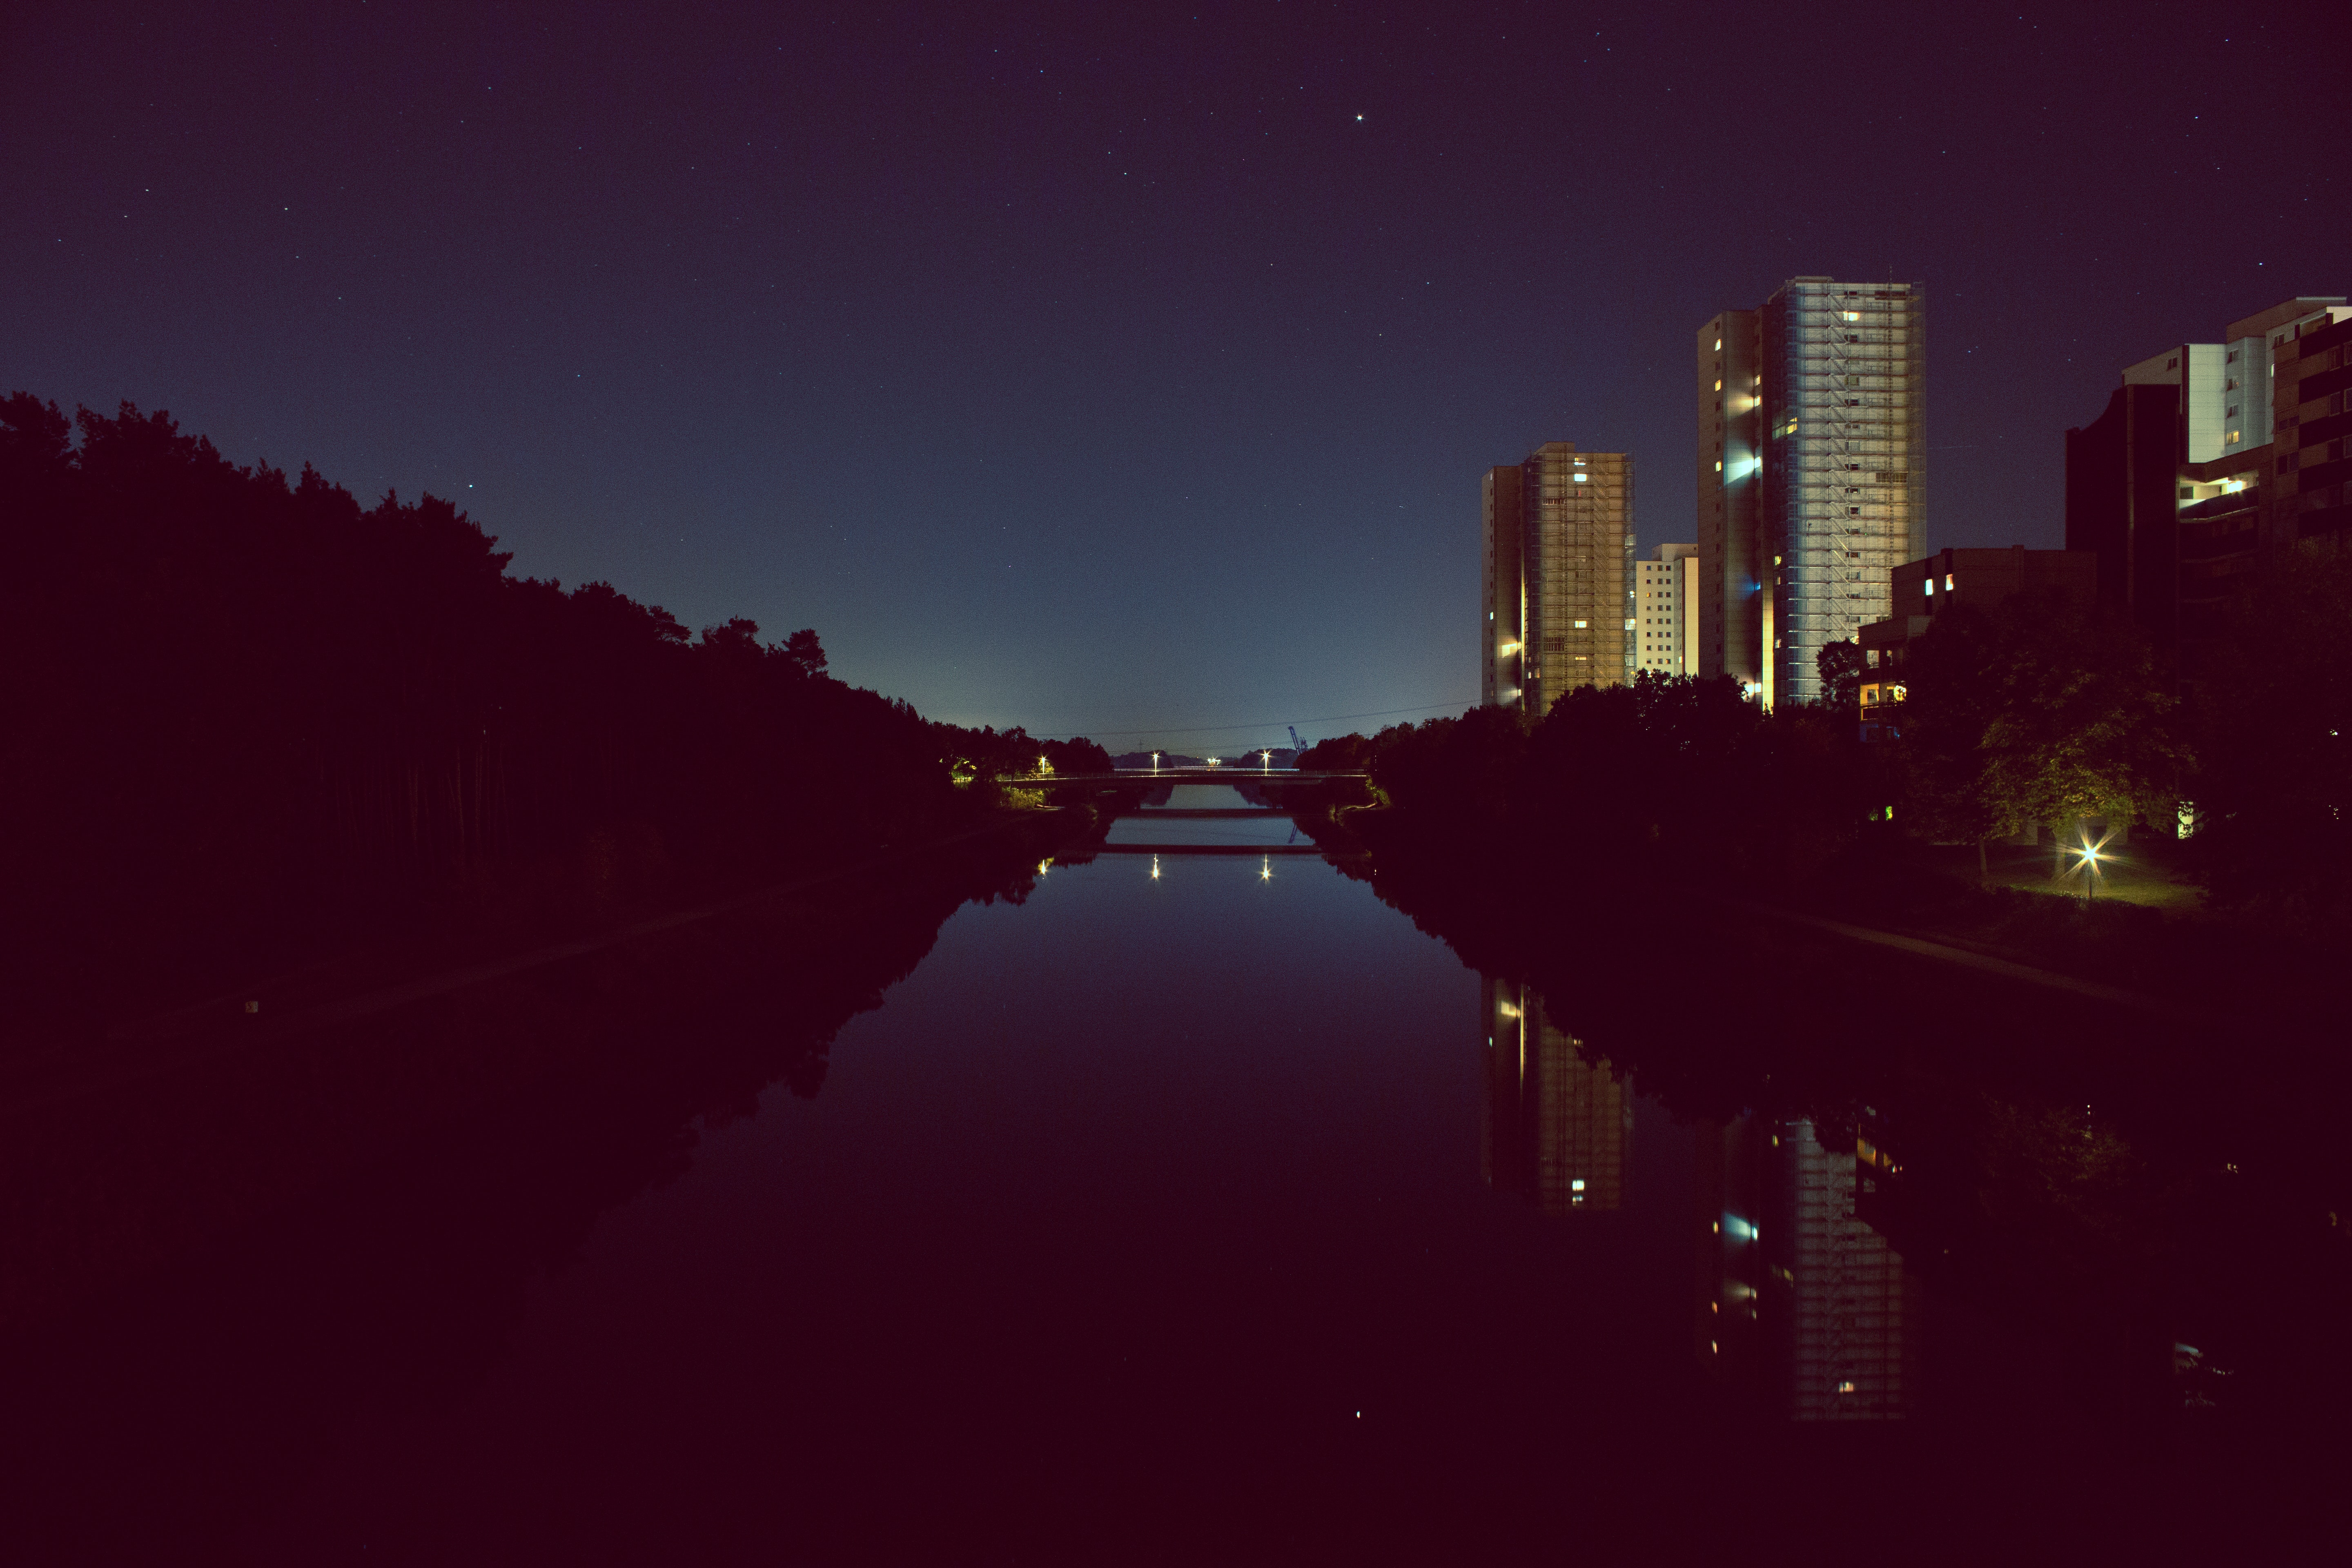
sky, night, water, reflection, red, city, light, cityscape, waterway, river, human settlement, urban area, metropolitan area, evening, architecture, dusk, horizon, skyline, calm, metropolis, darkness, cloud, midnight, magenta, tower block, lake, building, channel